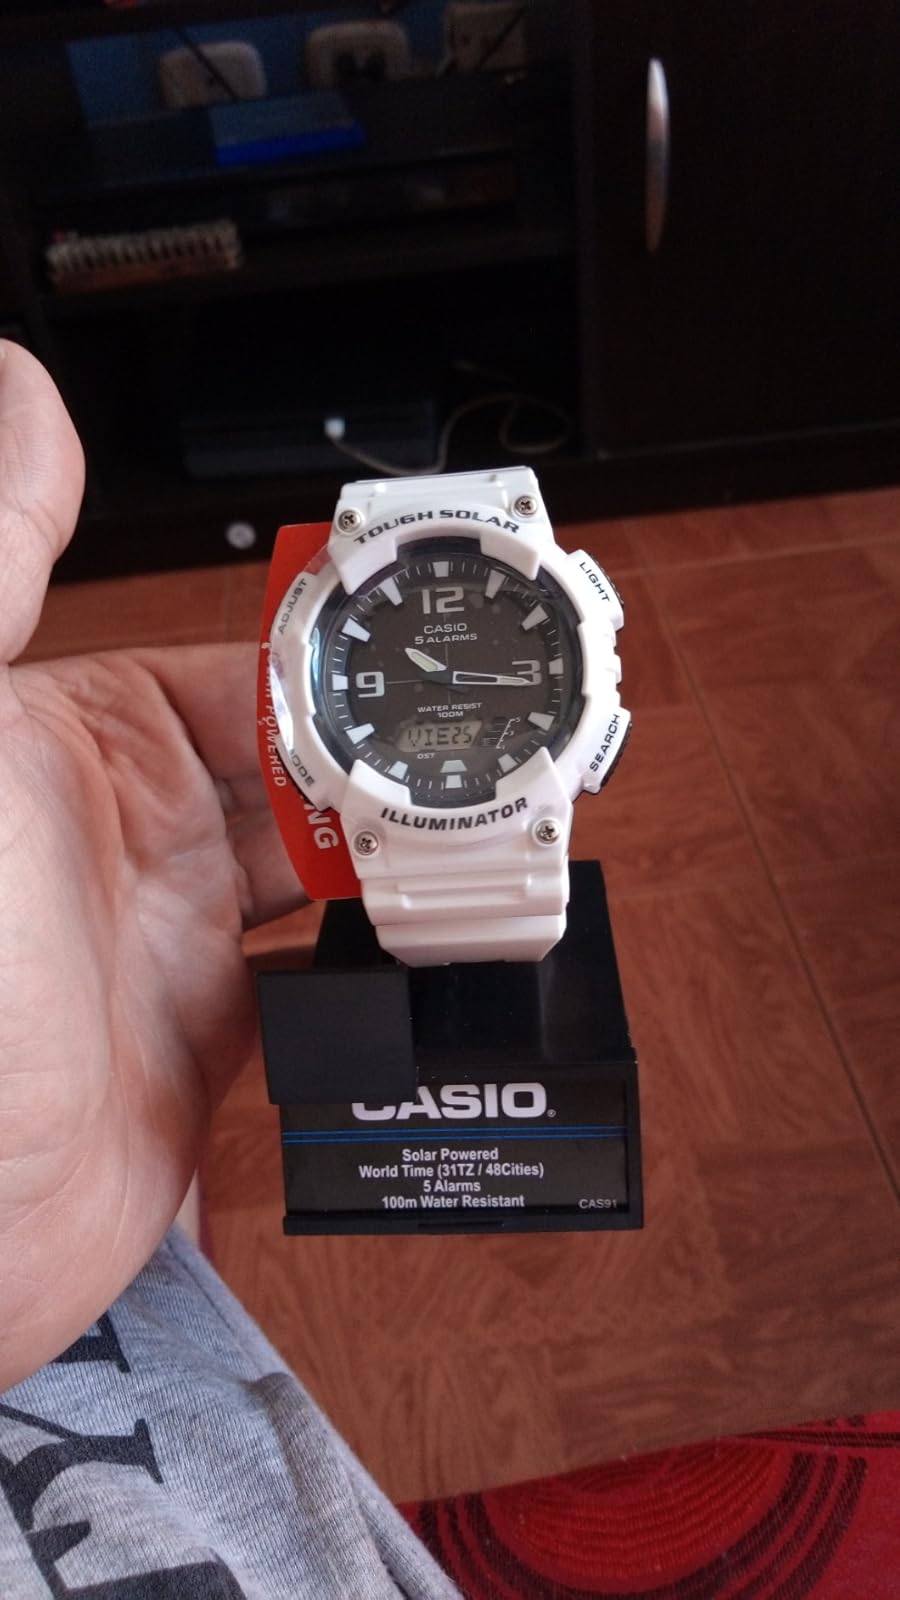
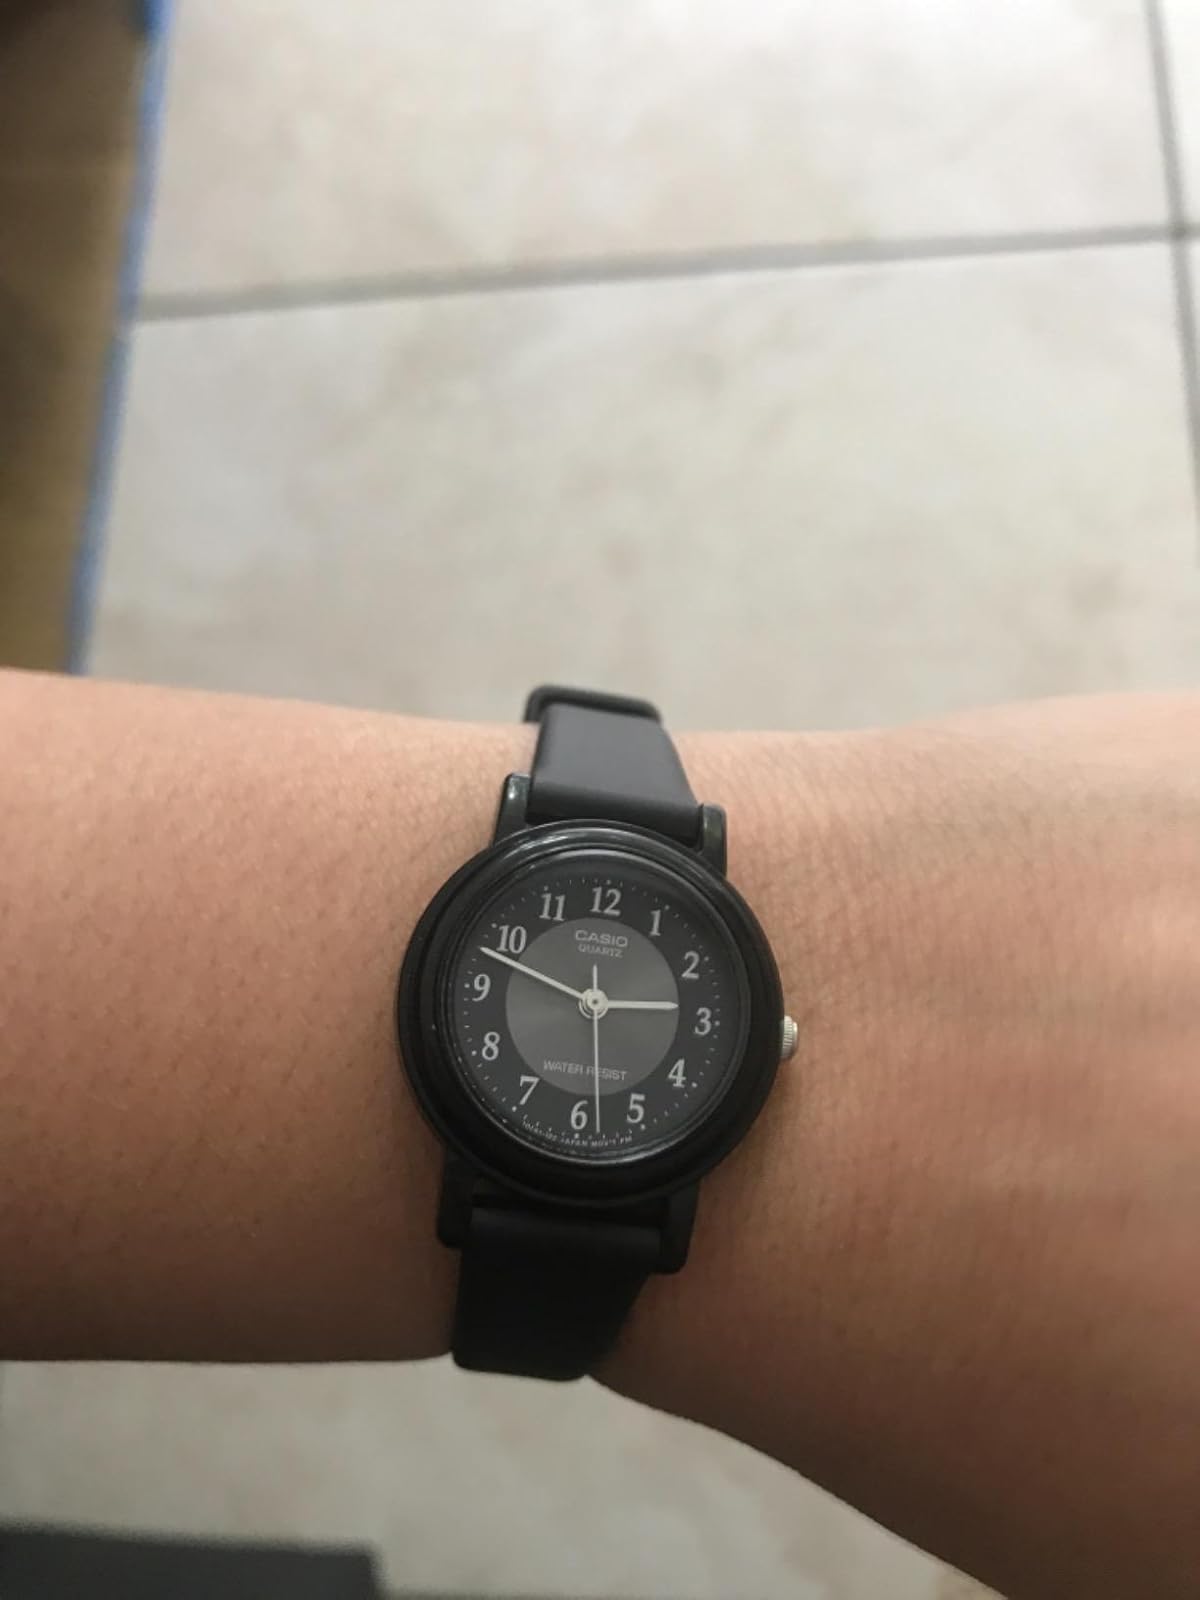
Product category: accessories_watch
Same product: no